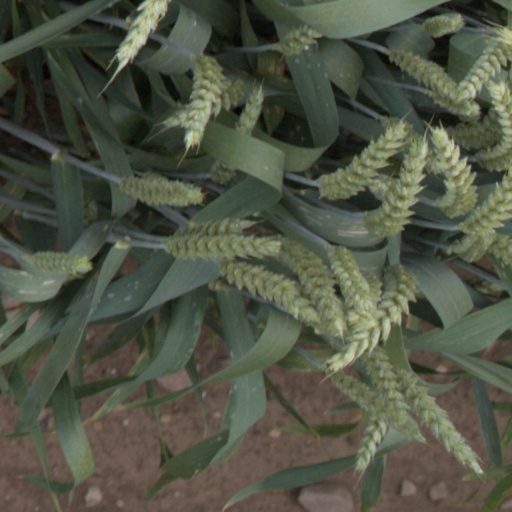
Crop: wheat